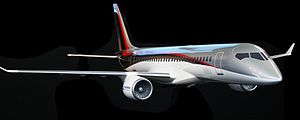
Mitsubishi Heavy Industries / Produkter
En model af Mitsubishi Regionaljet.
Mitsubishi Heavy Industries, Ltd. er en japansk multinational ingeniør-, industri-, elektrisk udstyr- og elektronik-virksomhed med hovedsæde i Tokyo. MHI er en af kernevirksomhederne i Mitsubishi-konglomeratet.